Cycling at the 2000 Summer Olympics – Men's individual road race

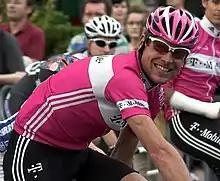
Jan Ullrich (pictured in 2006) won the race.

The men's individual road race at the 2000 Summer Olympics in Sydney, Australia, was held on Wednesday, 27 September 2000 (the second day of competition of the games) with a race distance of 239.4 km. The estimated global TV audience was 600 million. They were specifically held in Sydney's Eastern Suburbs. There were 154 cyclists from 41 nations competing. The maximum number of cyclists per nation had been five since professionals were allowed in 1996. The event was won by Jan Ullrich of Germany, the nation's first victory in the men's individual road race (though Olaf Ludwig of East Germany had won in 1988). His teammate Andreas Klöden's bronze made this race the first time one nation had taken two medals in the event since 1988—when West Germany had done so by taking silver and bronze (making an all-German podium then, with Ludwig's gold). Alexander Vinokourov took silver for Kazakhstan's first medal in the event.